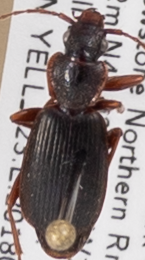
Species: Cymindis cribricollis
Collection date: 2018-09-20
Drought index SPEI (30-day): -0.926
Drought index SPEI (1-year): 0.594
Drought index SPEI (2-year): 0.9